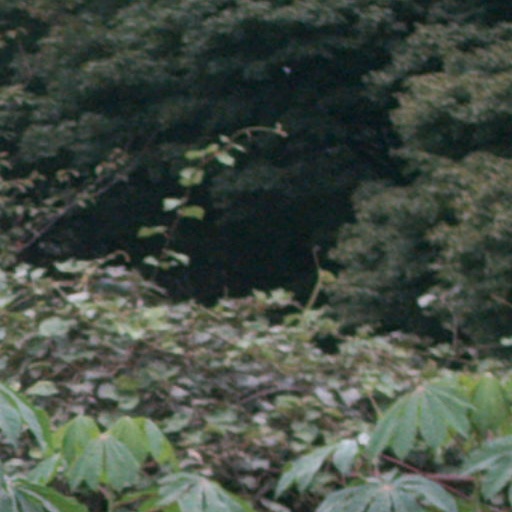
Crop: cassava